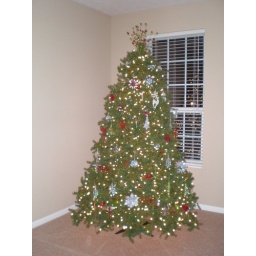
Red, green and silver tree in the front family room